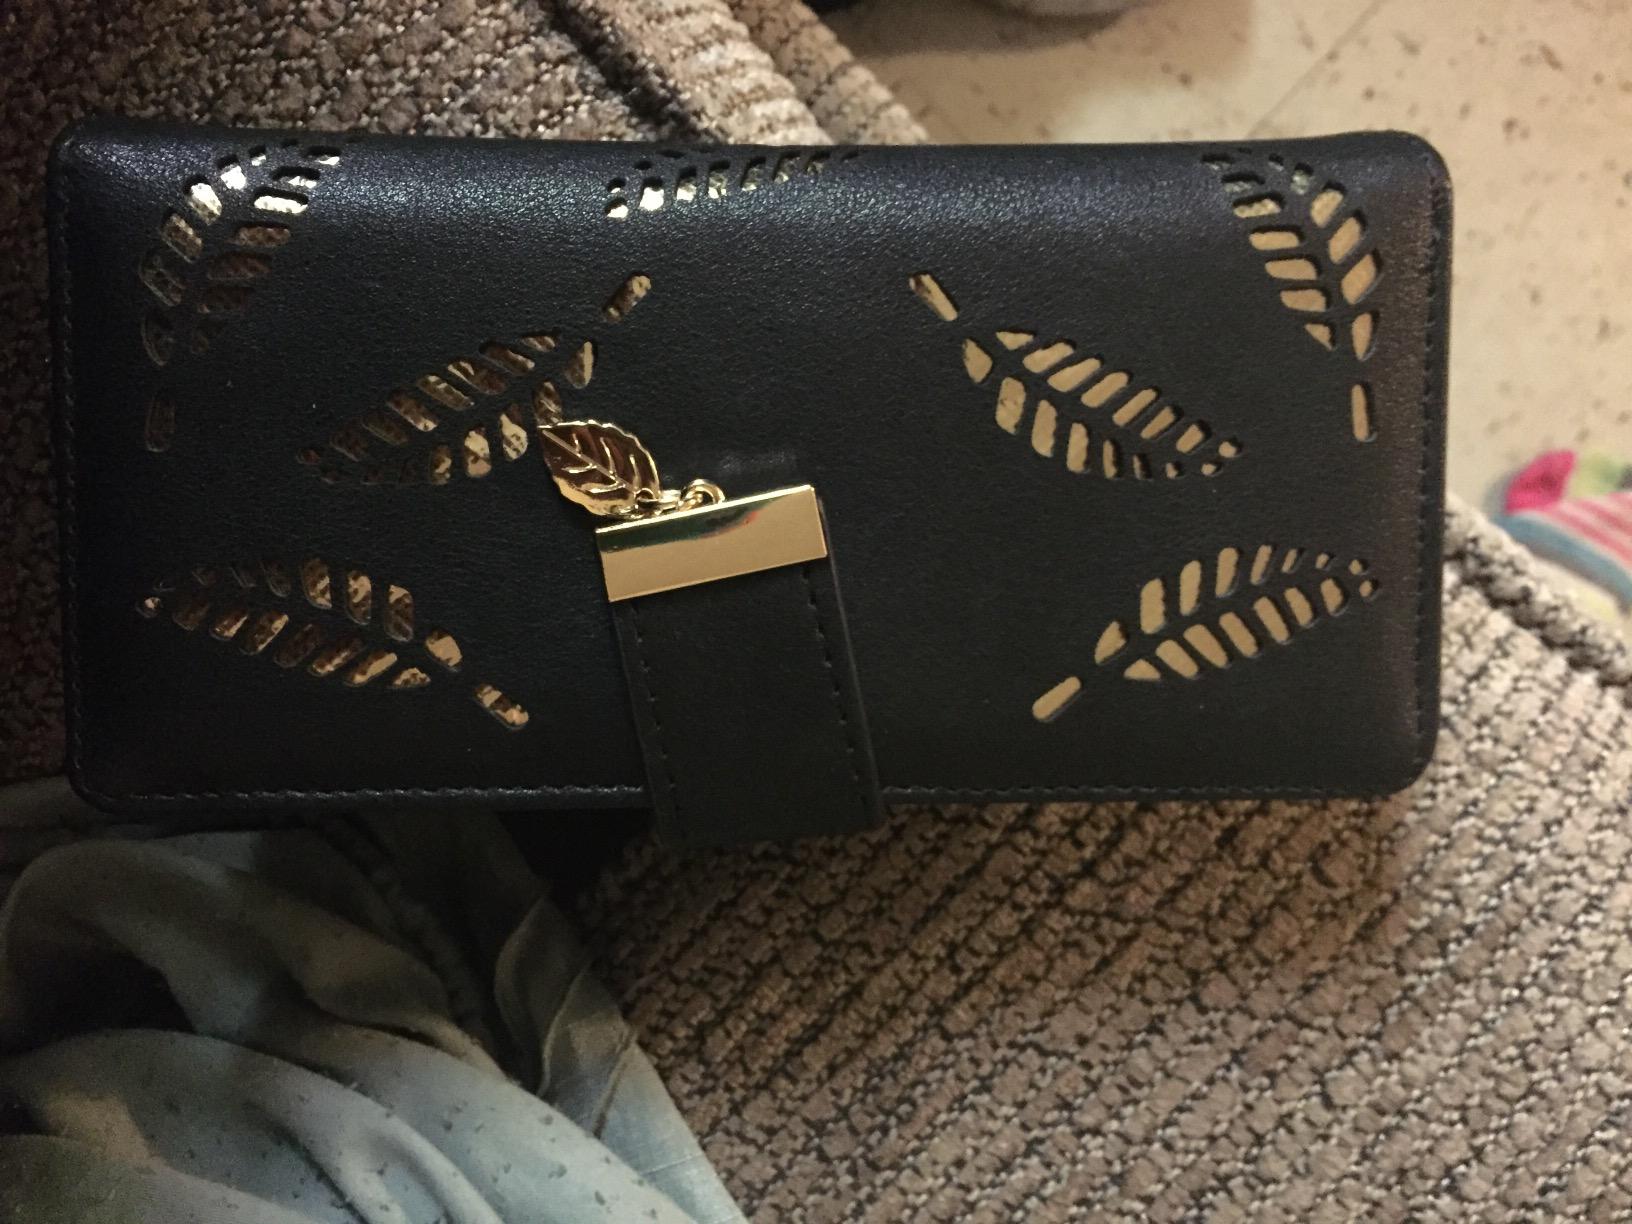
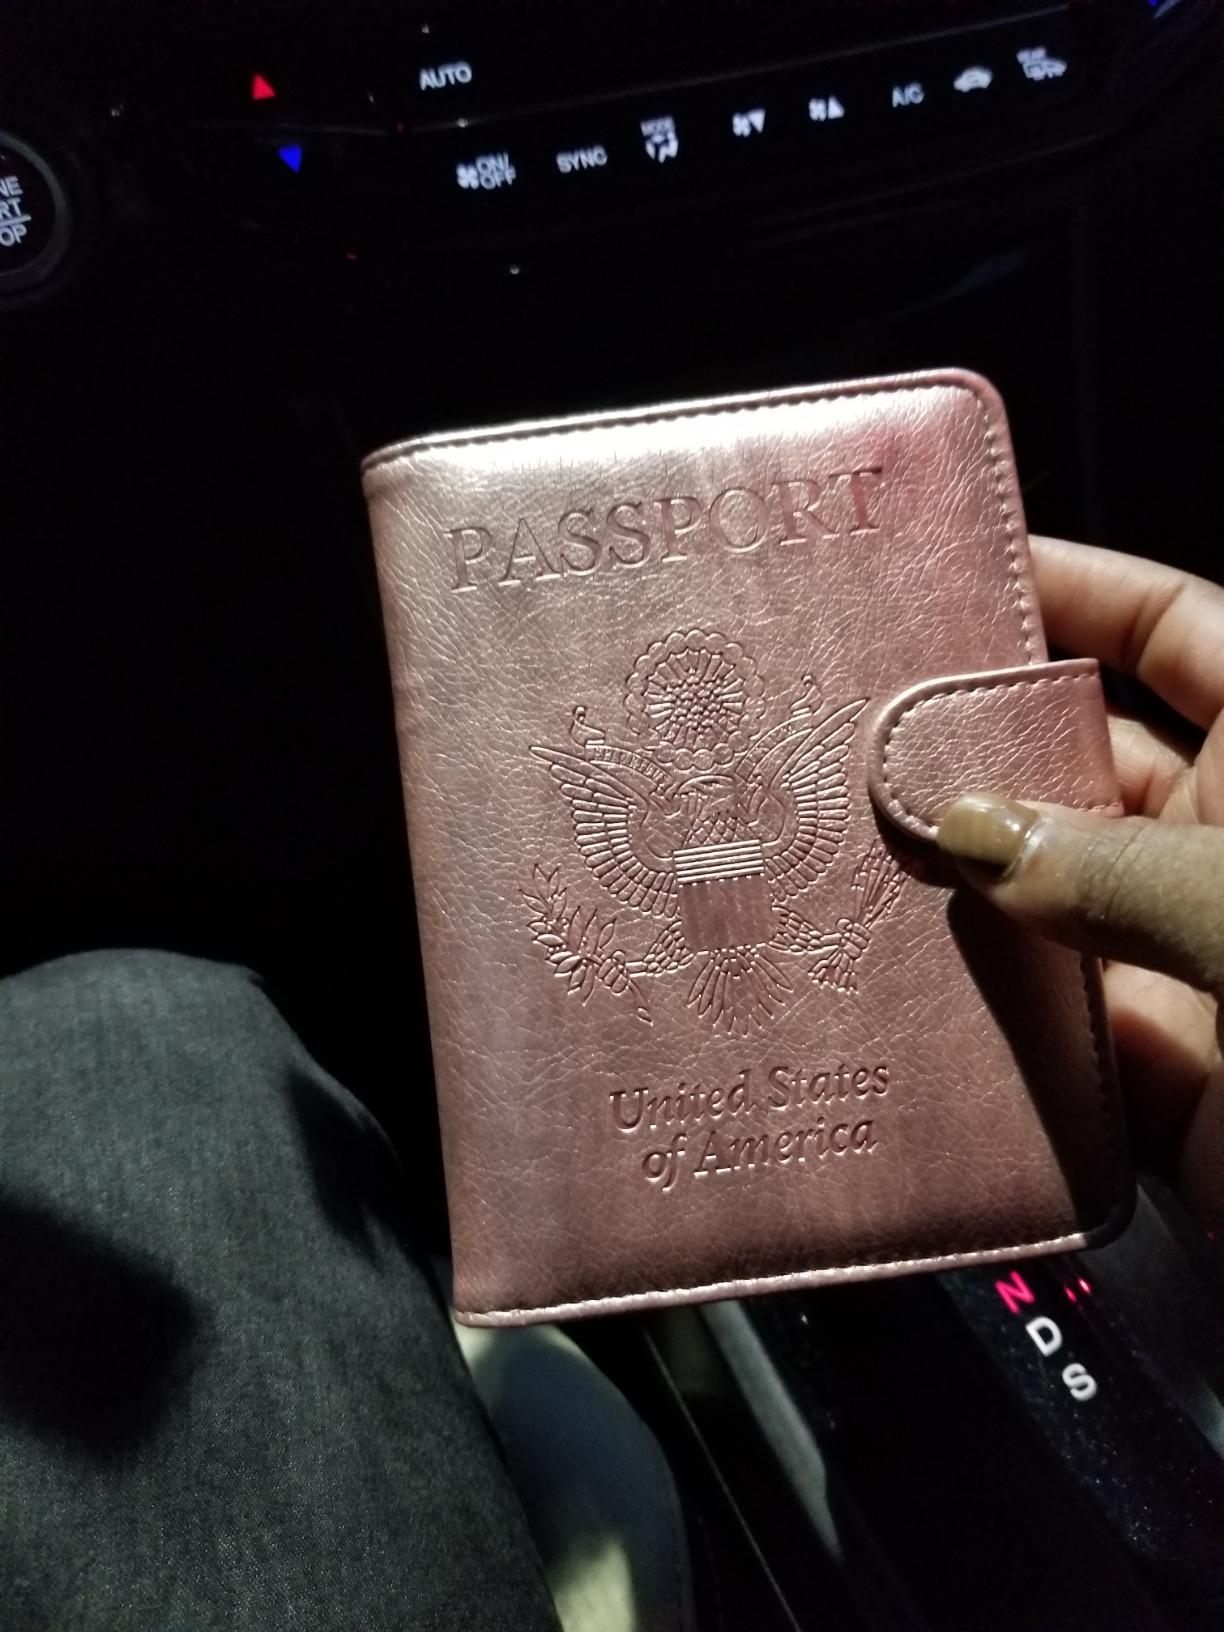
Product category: accessories_wallet
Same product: no